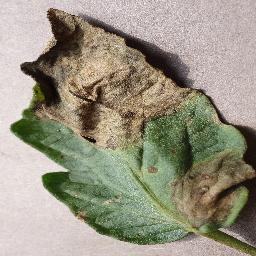
Label: Tomato___Late_blight